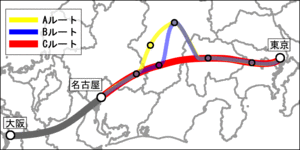
La ligne Shinkansen Chūō est une ligne ferroviaire en construction au Japon entre Tokyo et Osaka-Kōbe via Nagoya et destinée à accueillir des trains maglev. À l'heure actuelle, seule une portion de la ligne existe, dans la préfecture de Yamanashi, où elle sert de piste d'essai pour les trains à sustentation magnétique.